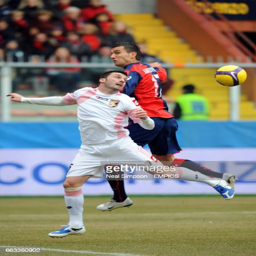
football player and battle for the ball